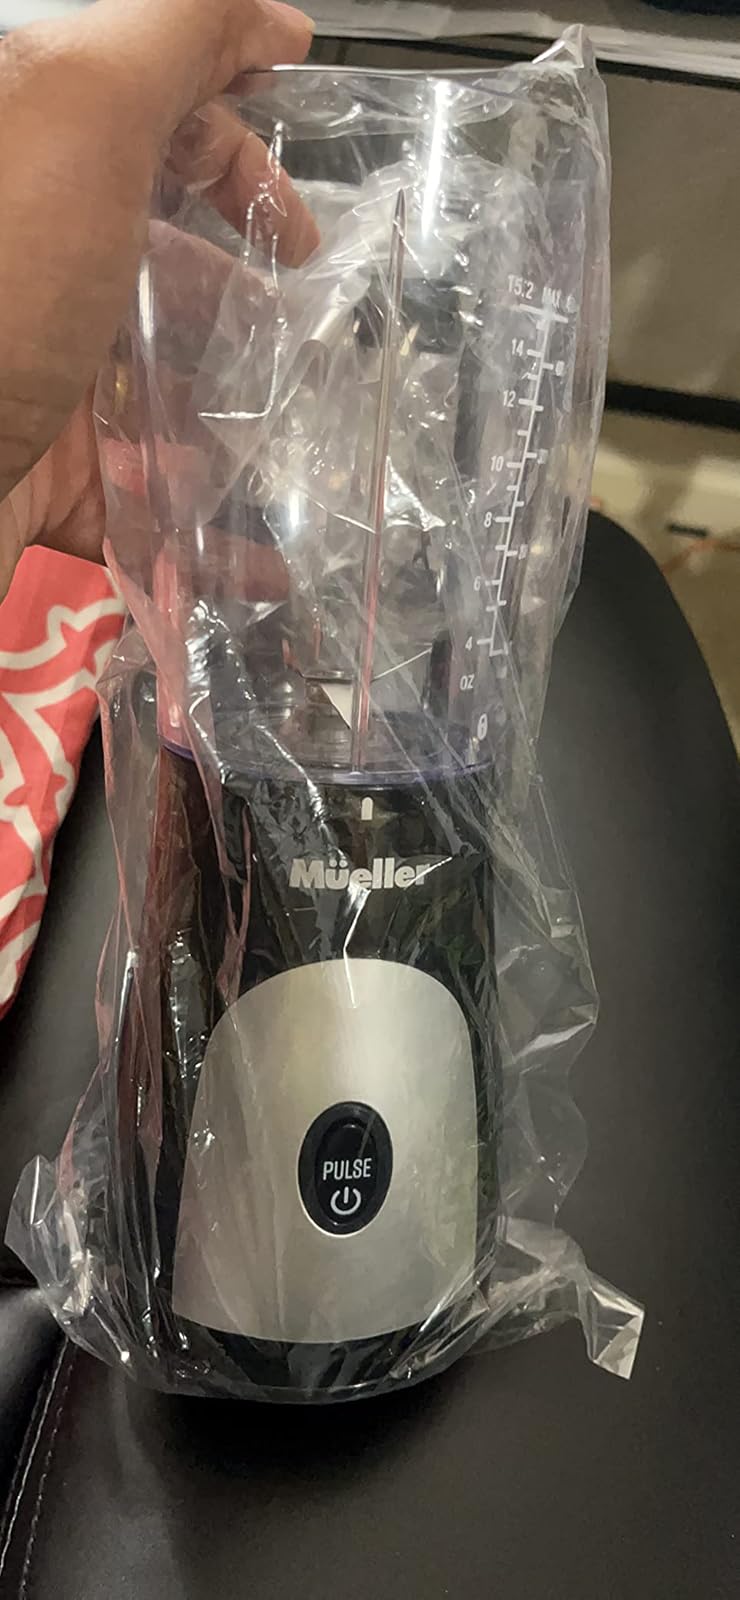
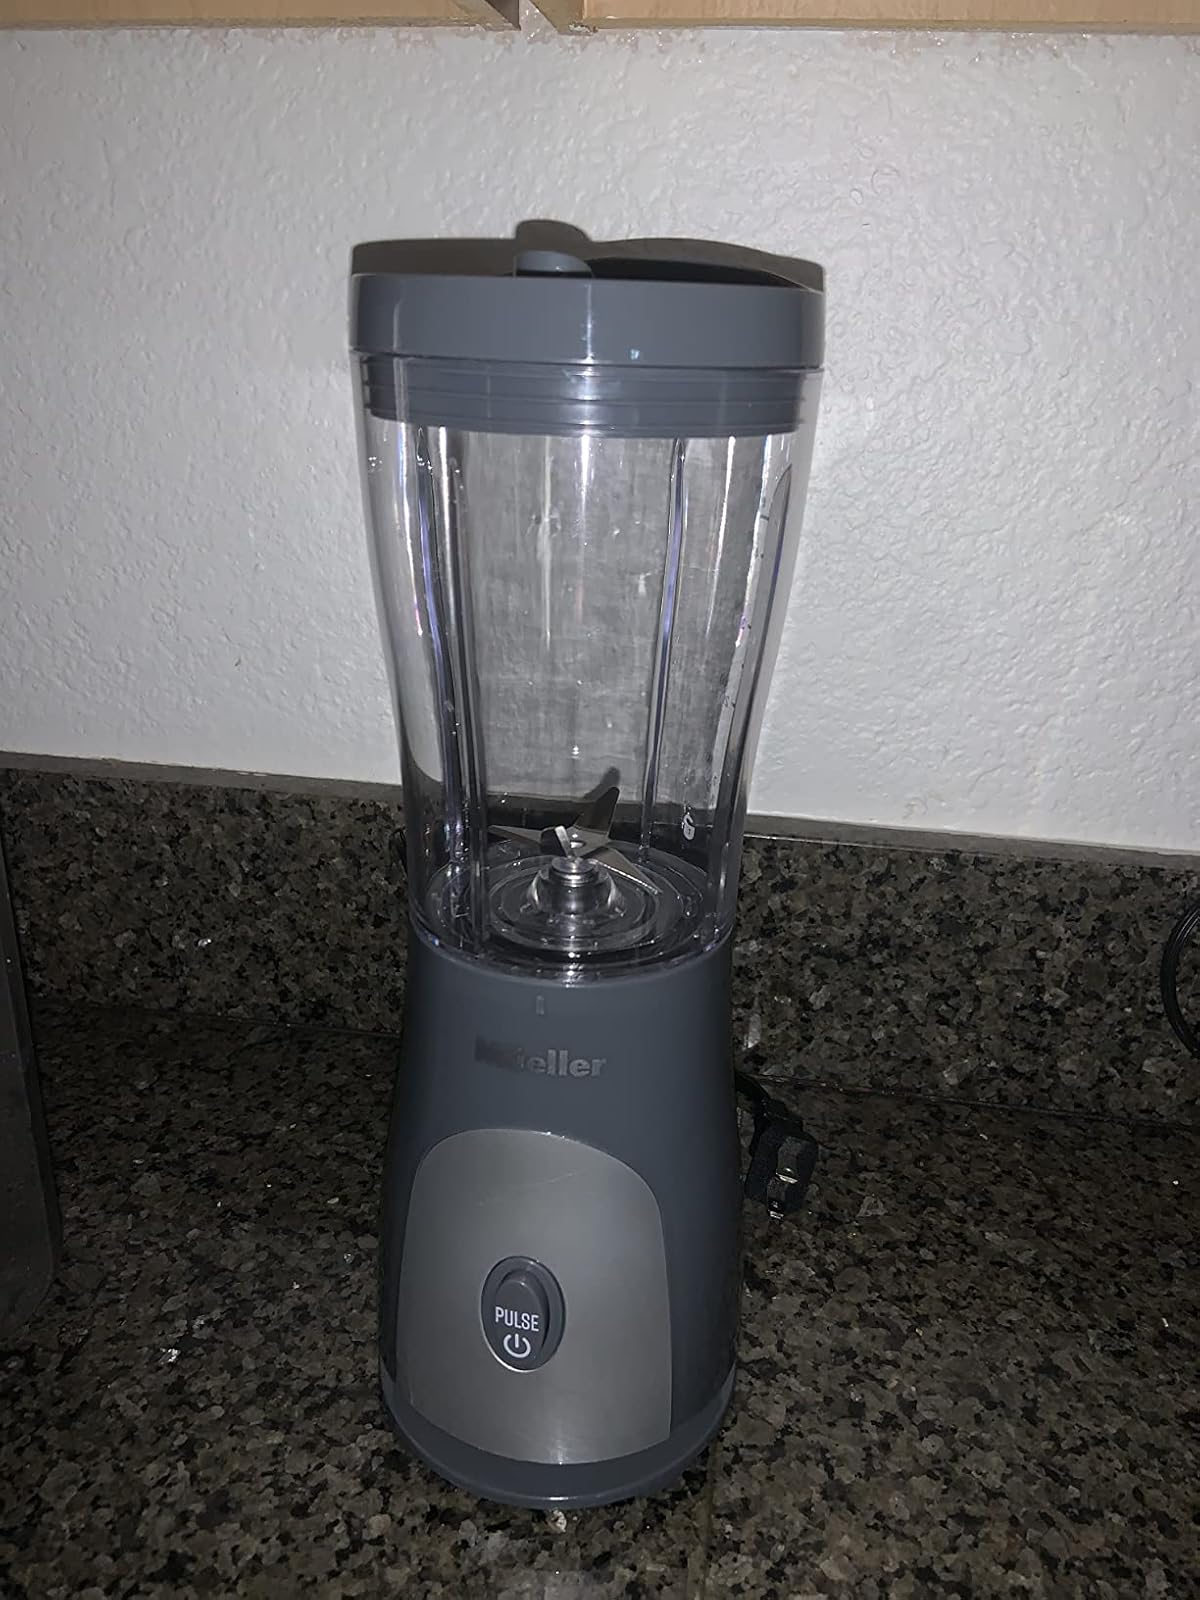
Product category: items_blender
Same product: yes